Hỏa Lò Prison

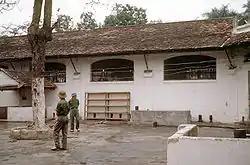
The "Little Vegas" area built for American POWs in 1967, shown in a final inspection in 1973 shortly before the Americans' release

During the Vietnam War, the first U.S. prisoner of war to be sent to Hỏa Lò was Lieutenant Junior Grade Everett Alvarez Jr., who was shot down on August 5, 1964. From the beginning, U.S. POWs endured miserable conditions, including poor food and unsanitary conditions. The prison complex was sarcastically nicknamed the "Hanoi Hilton" by the American POWs, about the well-known Hilton Hotel chain. There is some disagreement among the first group of POWs who coined the name but F-8D pilot Bob Shumaker was the first to write it down, carving "Welcome to the Hanoi Hilton" on the handle of a pail to greet the arrival of Air Force Lieutenant Robert Peel.